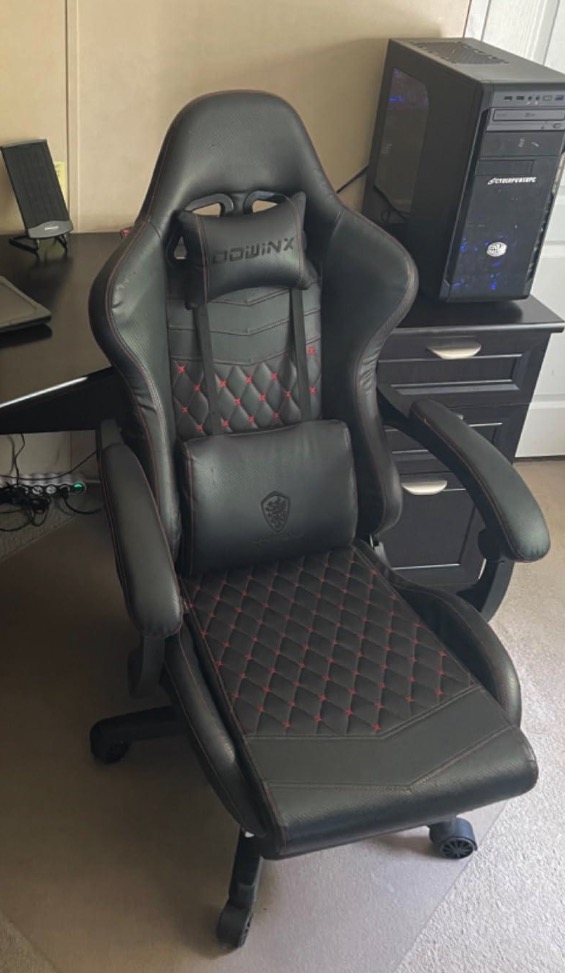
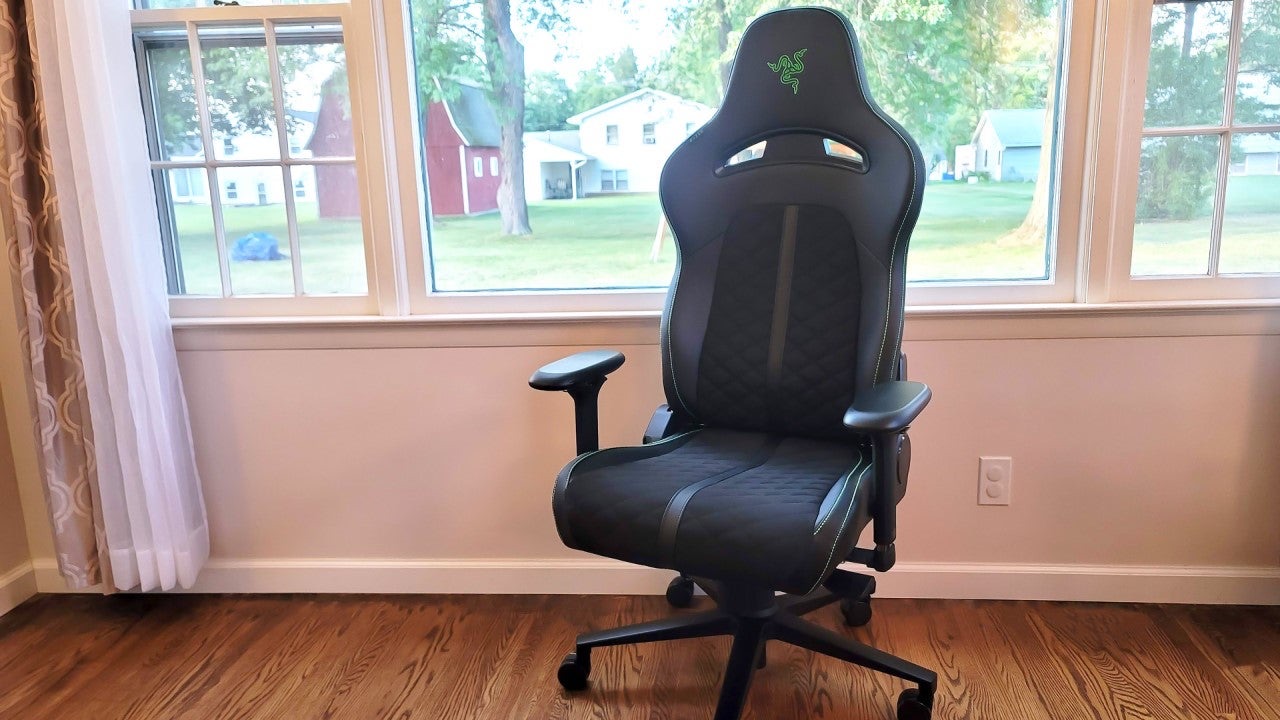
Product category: items_chair
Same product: no